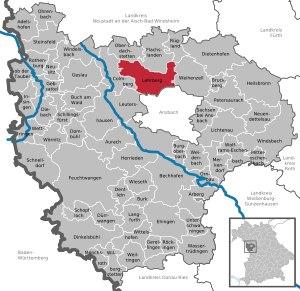
Lehrberg est une commune allemande, située en Bavière, dans l'arrondissement d'Ansbach et le district de Moyenne-Franconie.